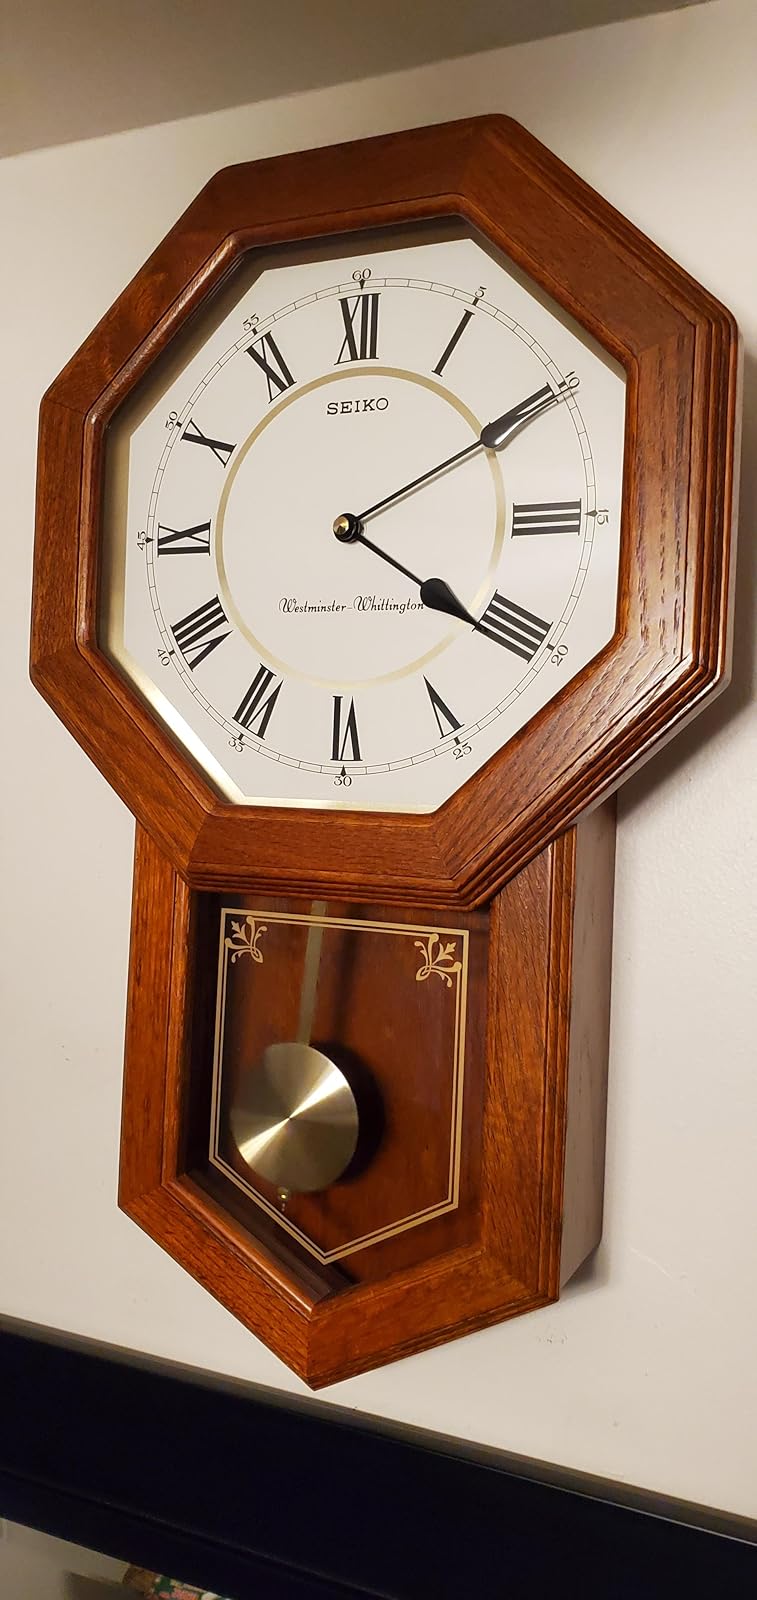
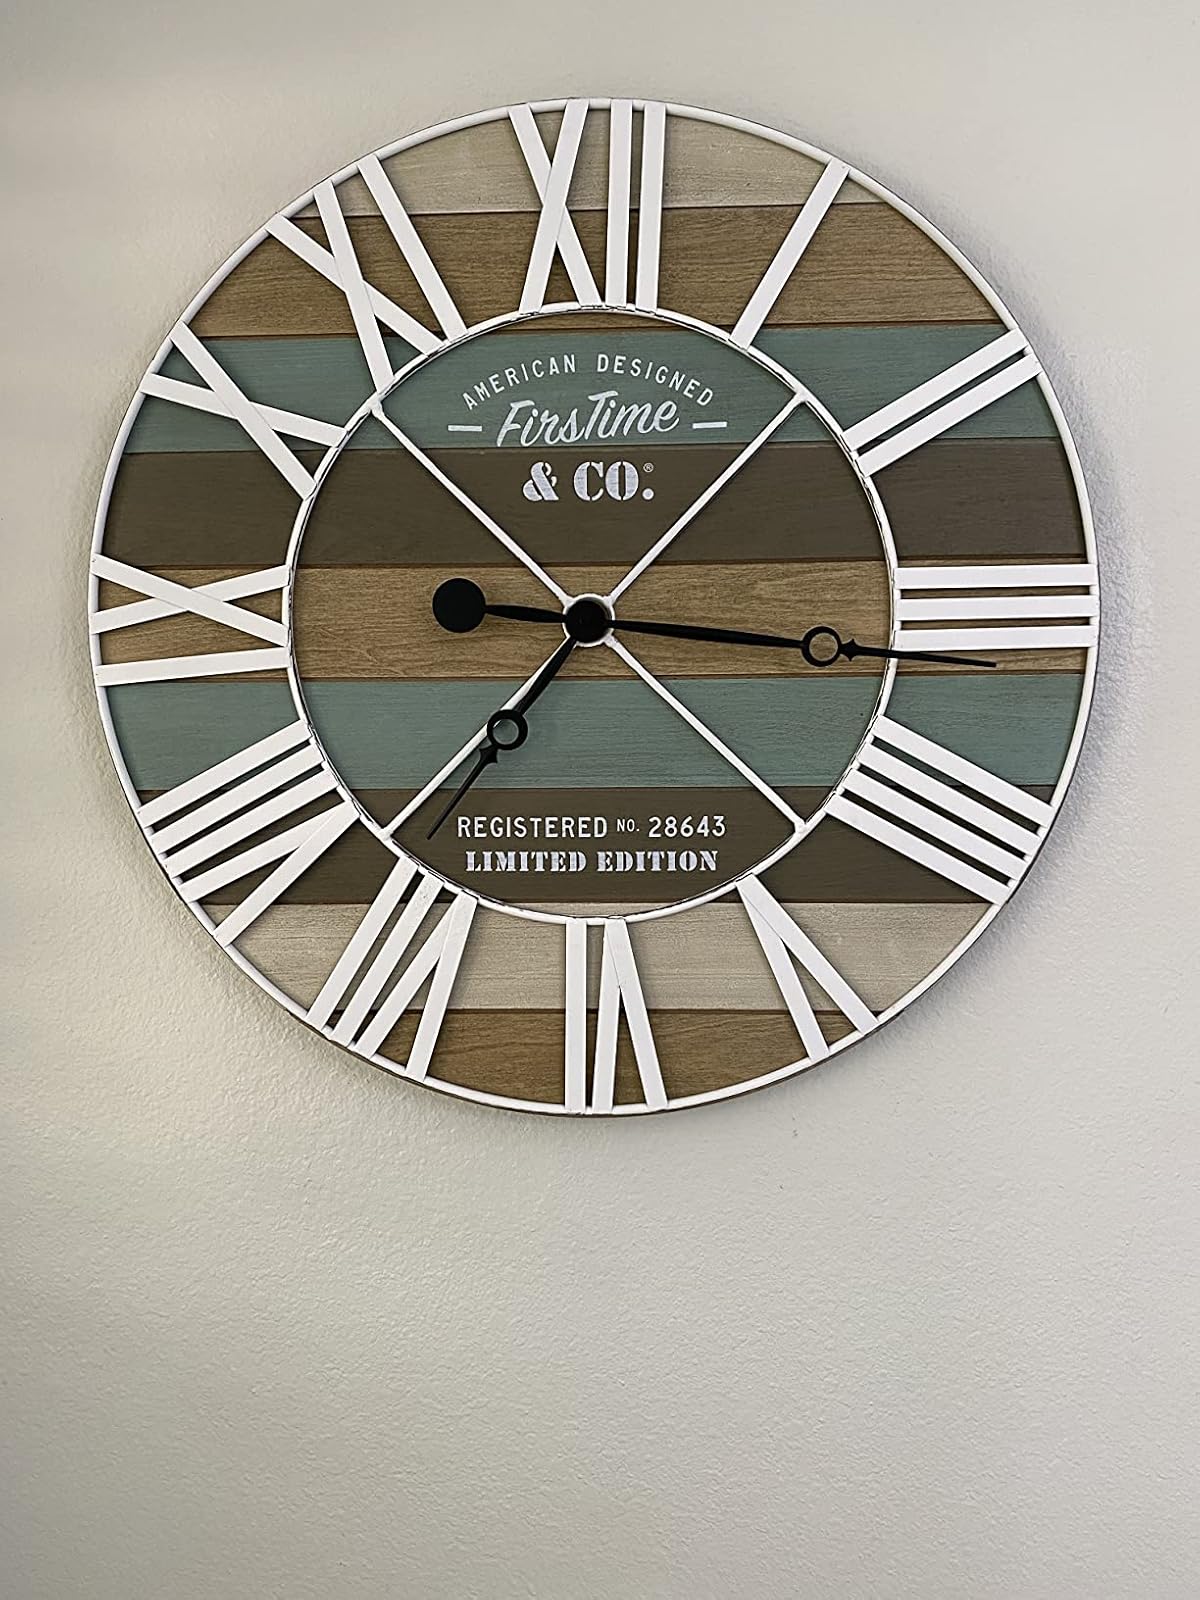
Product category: clock
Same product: no